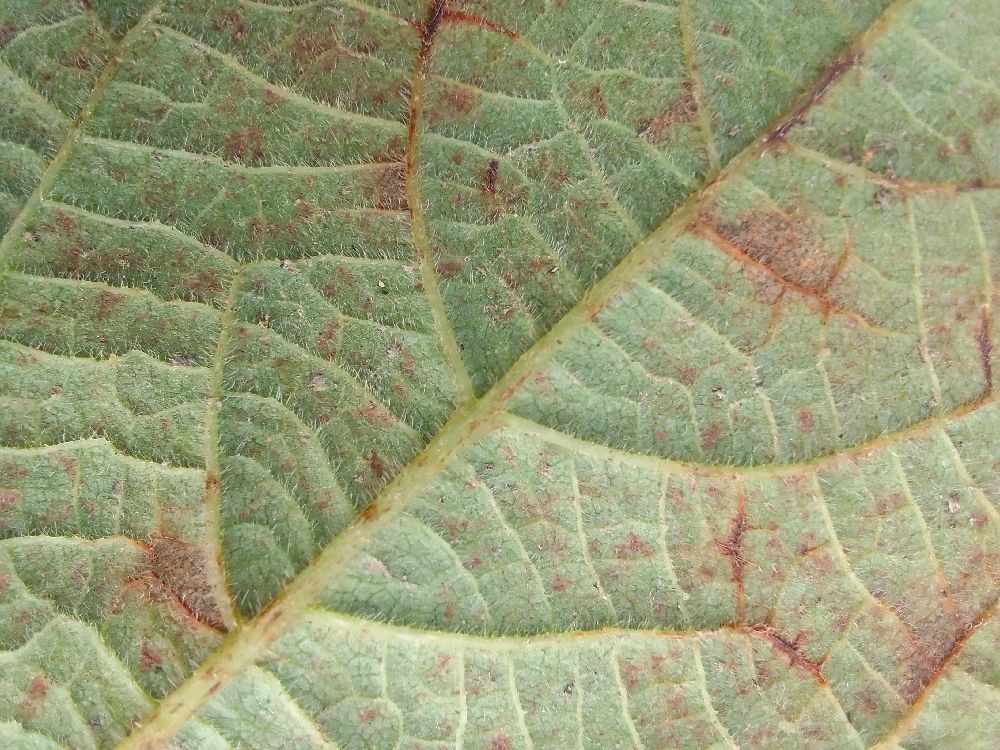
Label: anthracnose